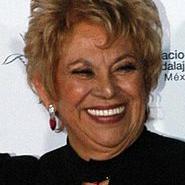
Age: 65